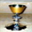
Label: cup